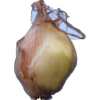
Label: onion